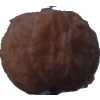
Label: orange_peeled